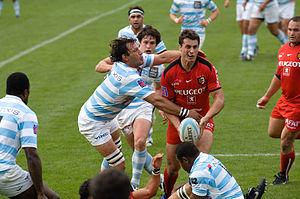
Lionel Nallet, né le 14 septembre 1976 à Bourg-en-Bresse, est un joueur de rugby à XV français.